Qalqilya

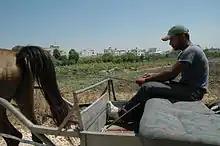
A Palestinian farmer near Qalqilya

Between 1967 and 1995 almost 80 percent of Qalqilya's labor force worked for Israeli companies or industries in the construction and agriculture sectors. The remaining 20% engaged in trade and commerce, marketing across the Green Line. According to a field survey taken by the Applied Research Institute-Jerusalem (ARIJ), 45% of Qalqilya's working population was employed by government, 25% worked in agriculture, 15% worked in trade and commerce, 10% worked in industry and 5% worked in Israeli labor. In 2012, the unemployment rate was 22%, with those most affected formerly employed in agriculture, trade and services.